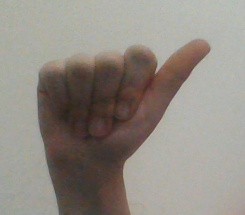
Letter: dhad